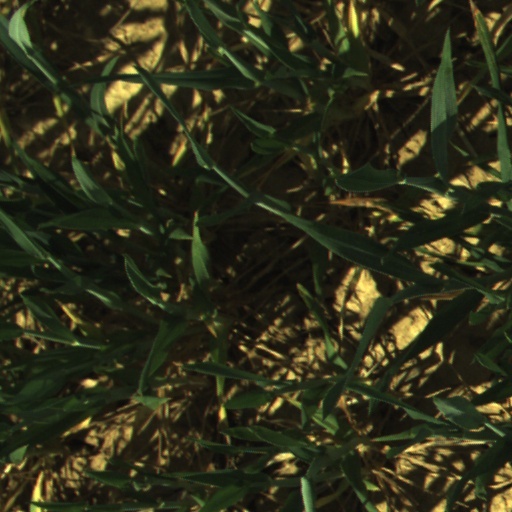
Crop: wheat